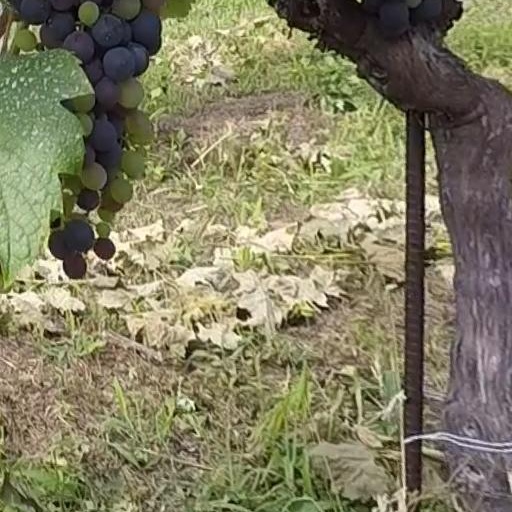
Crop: grape